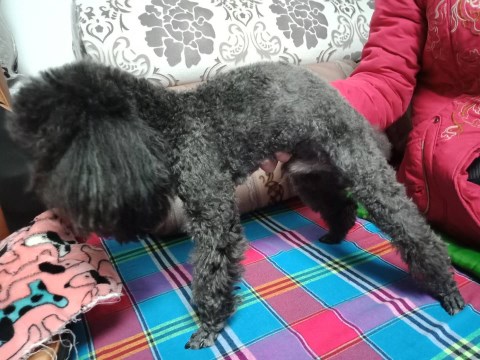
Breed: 2925-n000114-toy_poodle